List of Virginia Tech Hokies starting quarterbacks

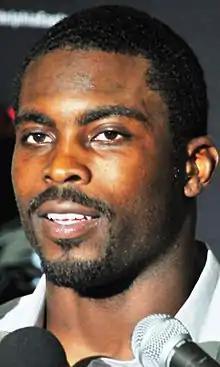

This is a list of American football quarterbacks who have started for the Virginia Tech Hokies football team and the years they participated on the Virginia Tech Hokies football team.